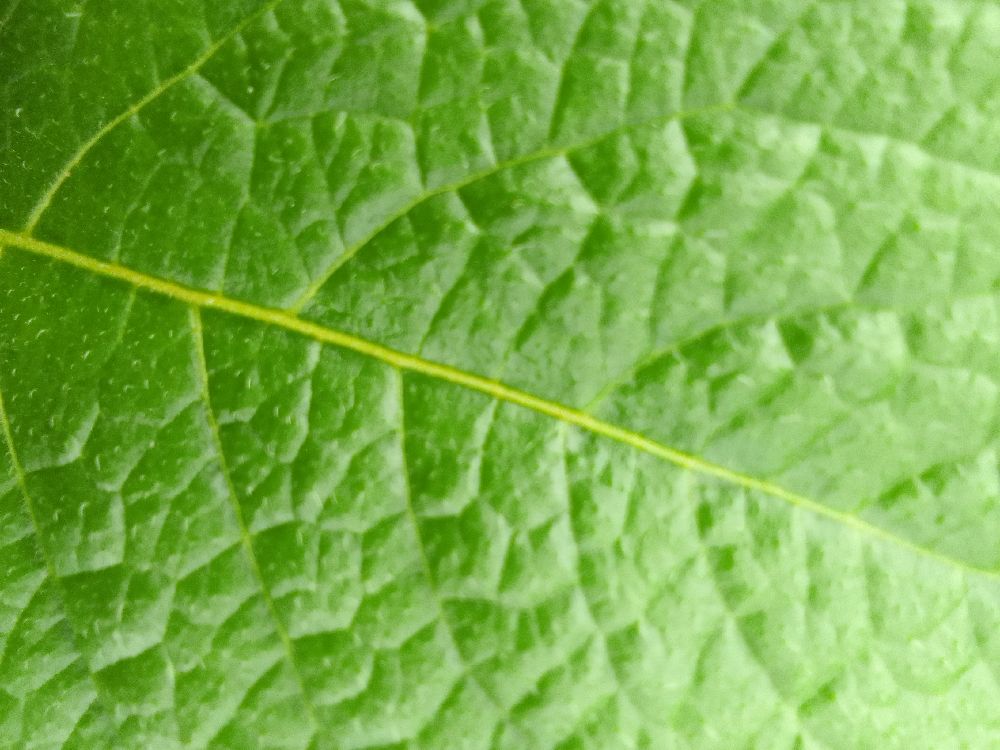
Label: Healthy